Moleno

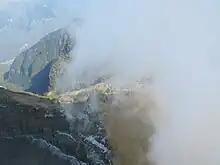
Clouds over the Moleno valley

Moleno has an area, , of . Of this area, or 7.1% is used for agricultural purposes, while or 79.3% is forested. Of the rest of the land, or 3.3% is settled (buildings or roads), or 1.9% is either rivers or lakes and or 7.6% is unproductive land.